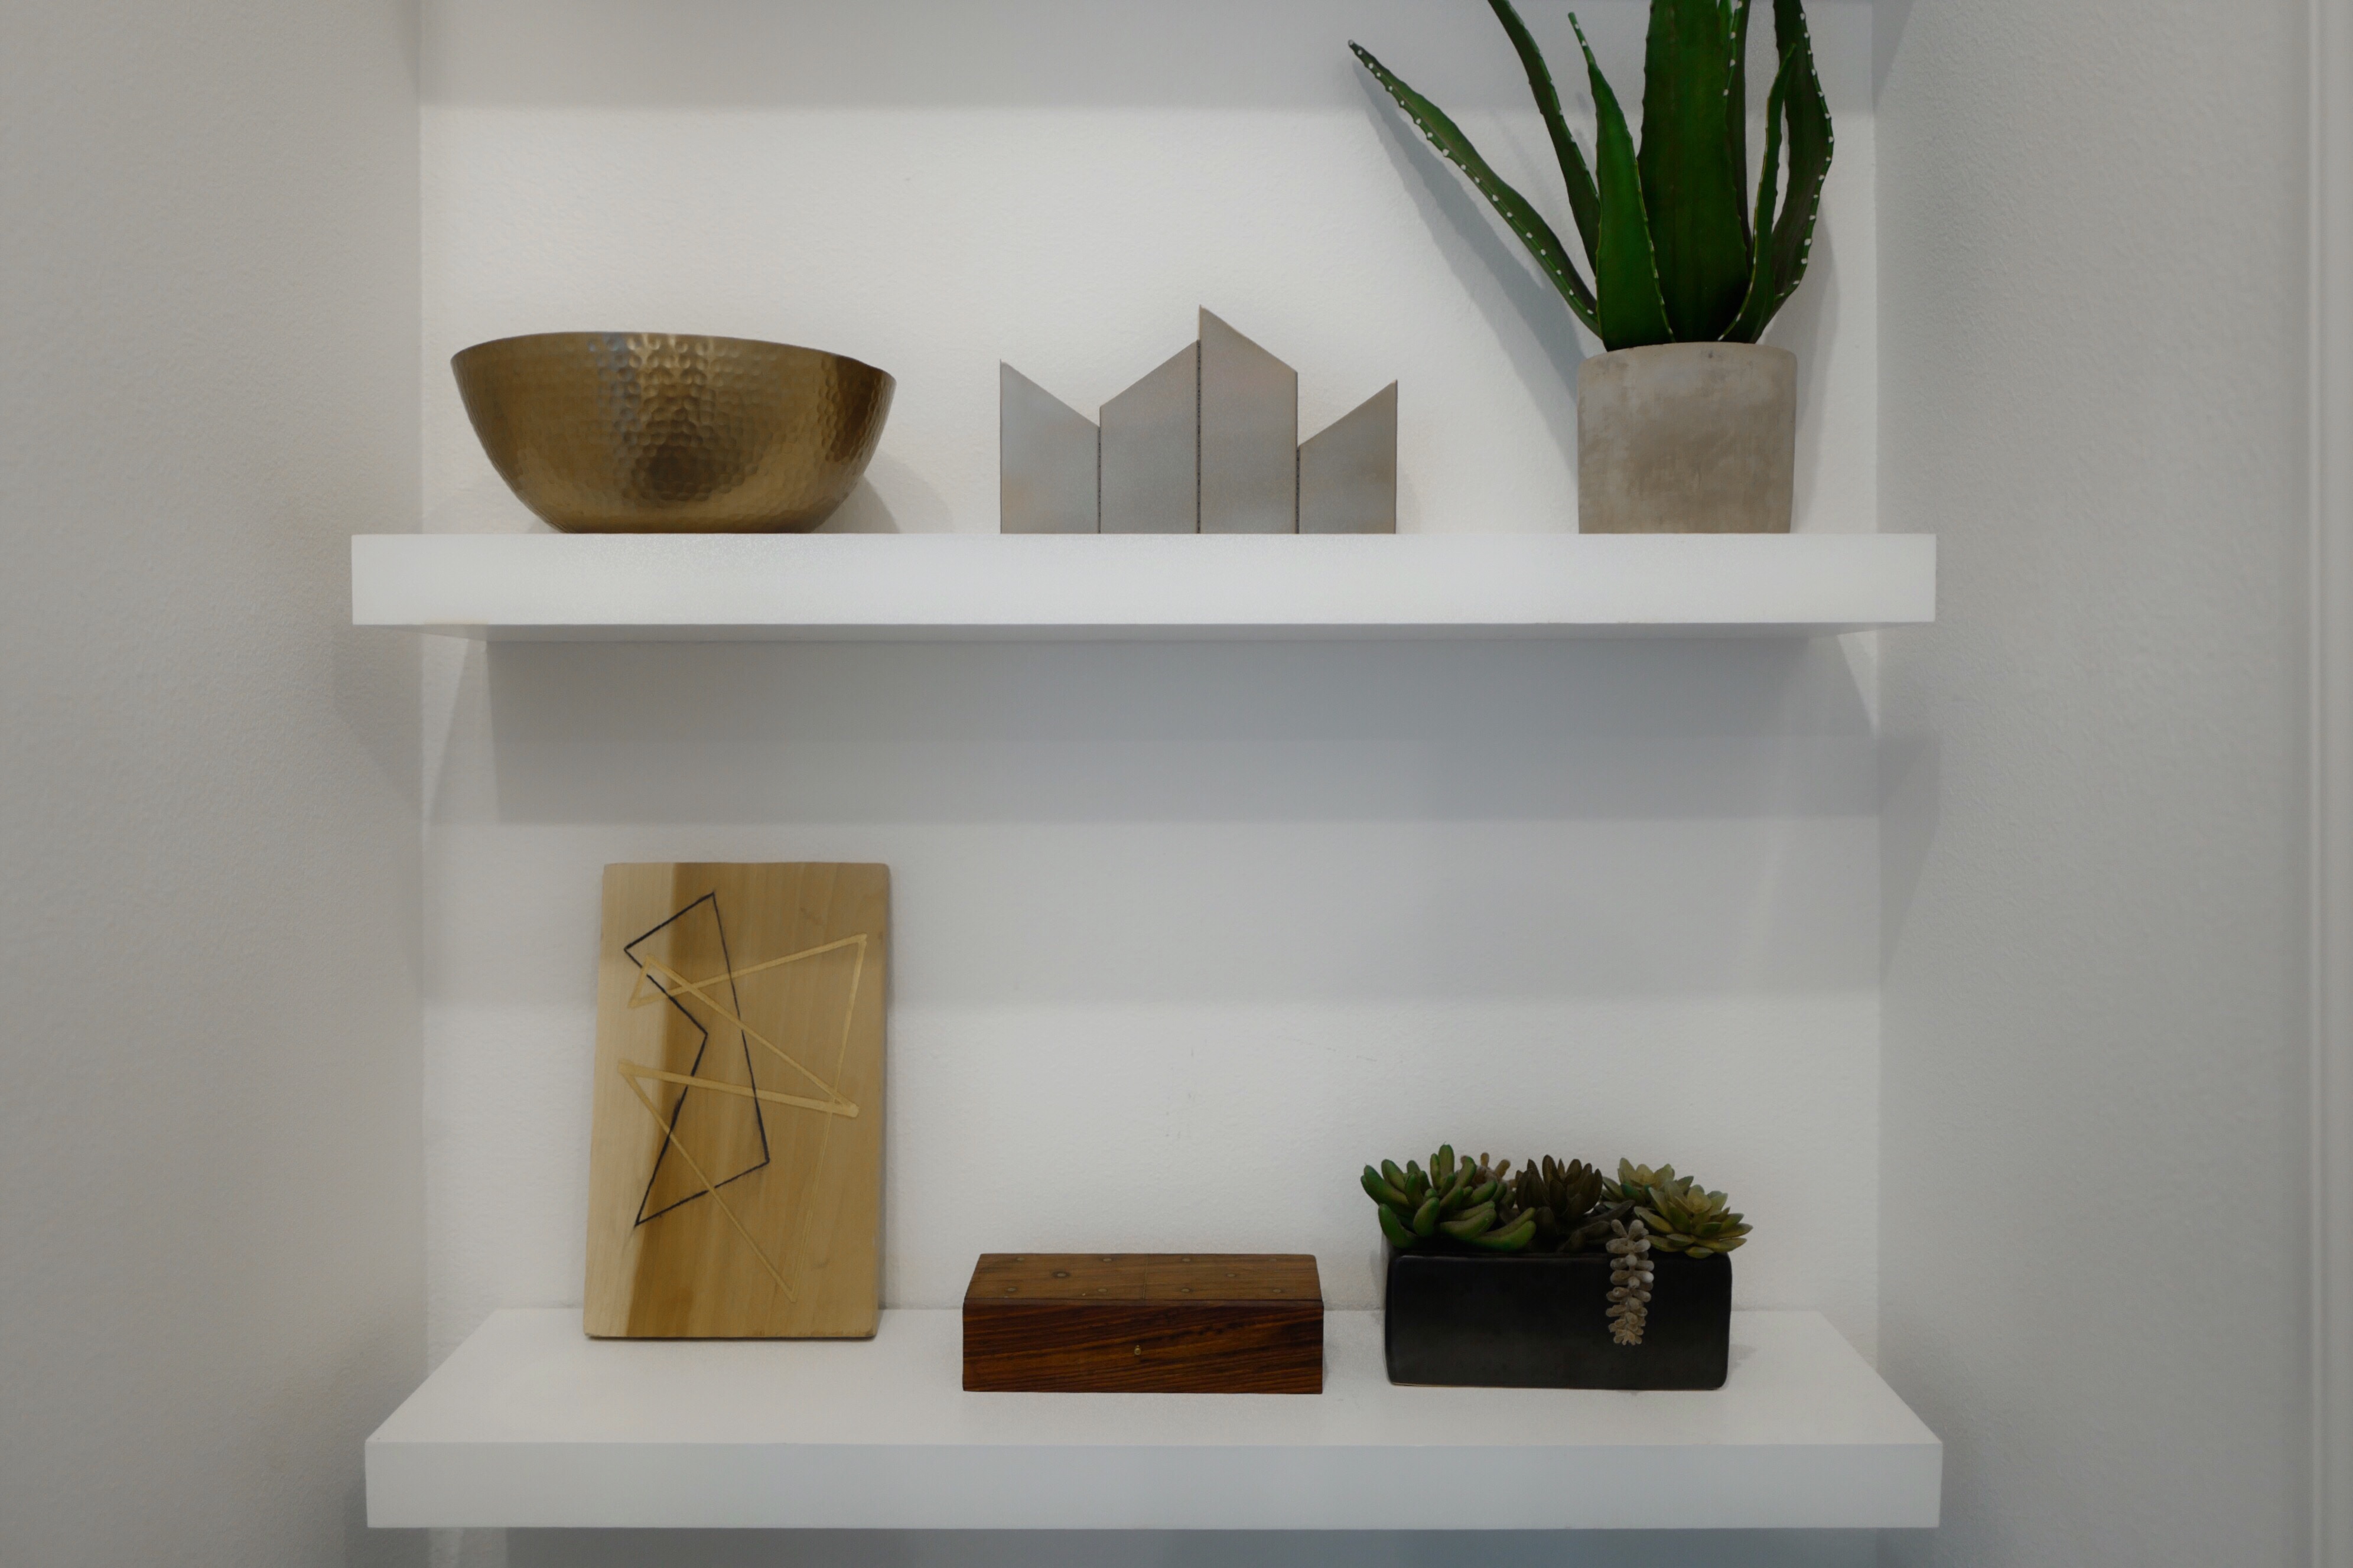
wood, floor, wall, shelf, living room, furniture, room, interior design, design, stairs, shelving, modern art, flooring